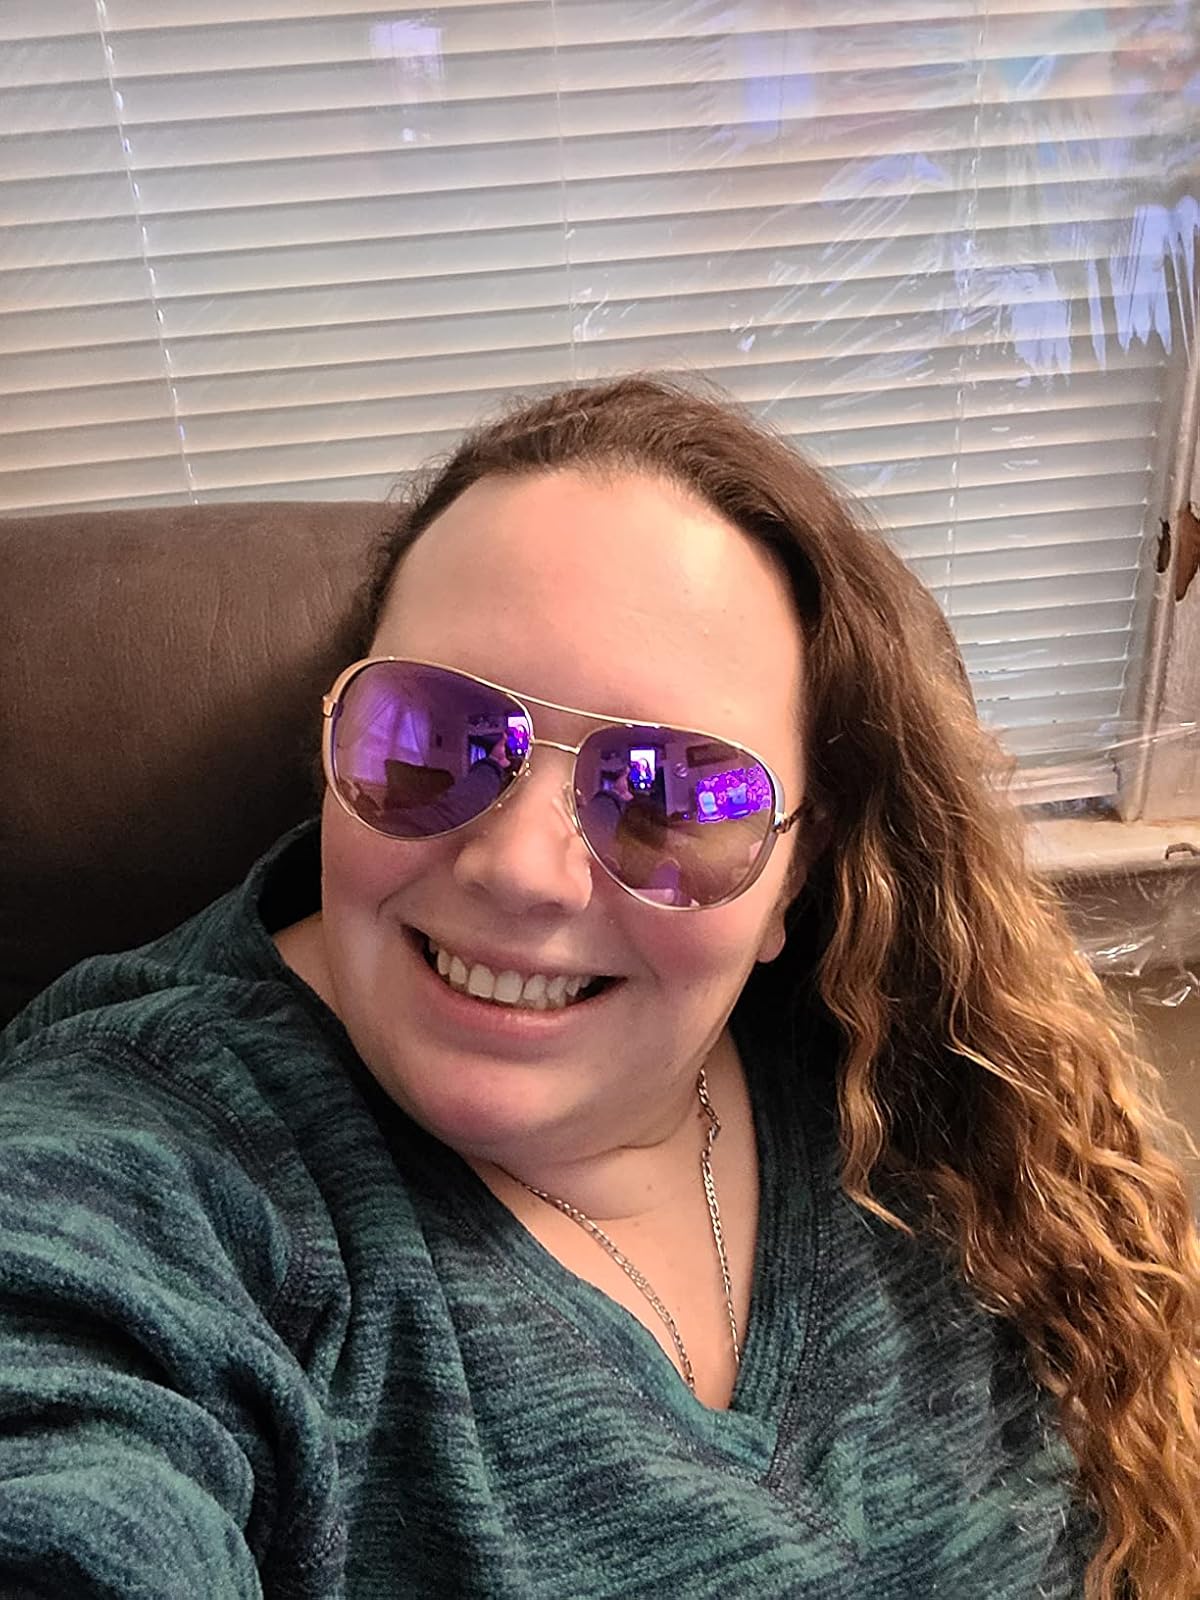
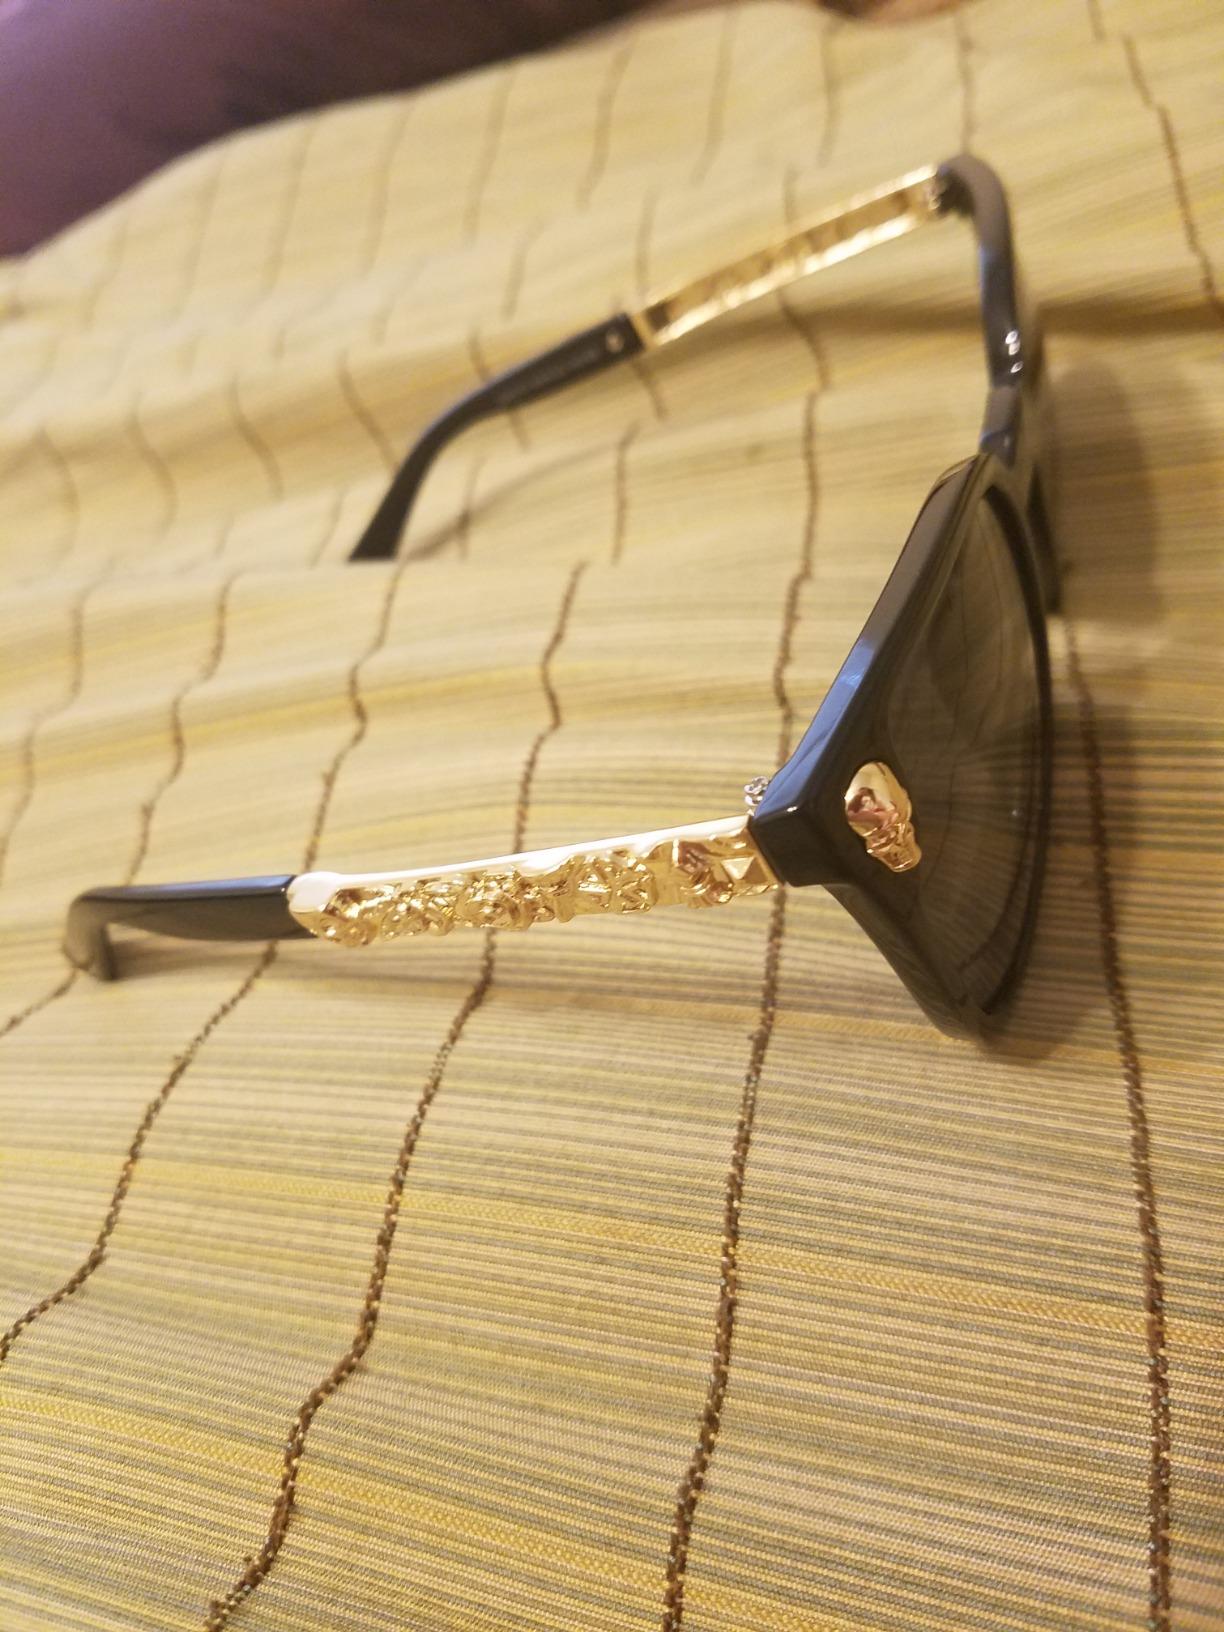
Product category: accessories_sunglasses
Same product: no